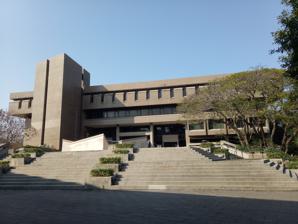
Building: Chung Yuan Christian University Chang Ching Yu Memorial Library
Country: Taiwan
Year built: 1985
Chung Yuan Christian University Chang Ching Yu Memorial Library 中原大學張靜愚紀念圖書館 24°57′27.71″N 121°14′26.47″E / 24.9576972°N 121.2406861°E / 24.9576972; 121.2406861 Location Zhongli District , Taoyuan City , Taiwan Type Academic library Established 1955 Collection Items collected Books, Audio-visual materials, Journals, Serials, Electronic resources Size Over 813,000 Other information Website www .lib .cycu .edu .tw (in Chinese and English) Chung Yuan Christian University Chang Ching Yu Memorial Library ( Chinese : 中原大學張靜愚紀念圖書館 ; pinyin : Zhōng Yuán Dà Xué Zhāng Jìng Yú Jì Niàn Tú Shū Guǎn ) is the library at Chung Yuan Christian University in Zhongli District , Taoyuan City , Taiwan . History The library was established in 1955, the construction of the current library building began in October 1983, and was completed in 1985. Architecture and design work were done by Wang Chiu-Hwa and Joshua Jih Pan. Later, to commemorate the deceased former Chairman Chang Ching Yu, the board of directors decided to name the library "Chang Ching Yu Memorial Library". Architecture The library is a six-floor building with five floors above ground level and one basement. The gross area of construction is about 11,900 square meters. Floor plan Floors Use 5F CYCU Theses & Dissertations, Bound Periodicals Stacks, Chinese Collections Stacks (Call no. 500–999), 12 Individual Study Rooms. 4F Chinese Collections Stacks (Call no. 000–499), New Arrivals-Chinese Collections, Design and Art Collections, Special Christian Collections. 3F Western Collections Stacks, New Arrivals-Western Collections,  Subject Book Exhibition, 100 Great Books, Compact Shelves, Creative Learning Room. 2F Reader Services Section, Circulation Desk, Reference Desk, Entrance Desk, Information Commons, Periodicals Area, Periodicals Work Area, Chang Ching Yu Memorial Room, Self Check Locker, Book Drop. 1F Library Director's Office, Acquisition and Cataloging Section, System Information Section, Hsiu Te Hall. B1F Study Room, Study Hall, Rarely Used Books Area. Holistic Education Village 2F Multimedia Learning Center. 2nd Floor 4th Floor Special Christian Collections Room 5th Floor References